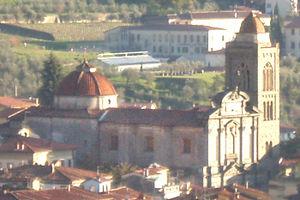
Le Dôme de Pescia est la cathédrale de la ville de Pescia, dans la province de Pistoia en Toscane.